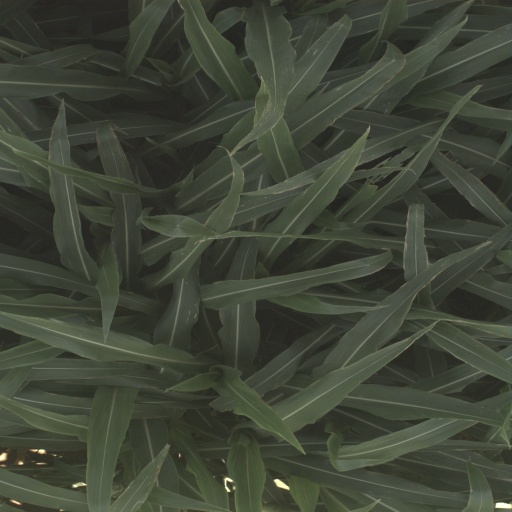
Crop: sorghum